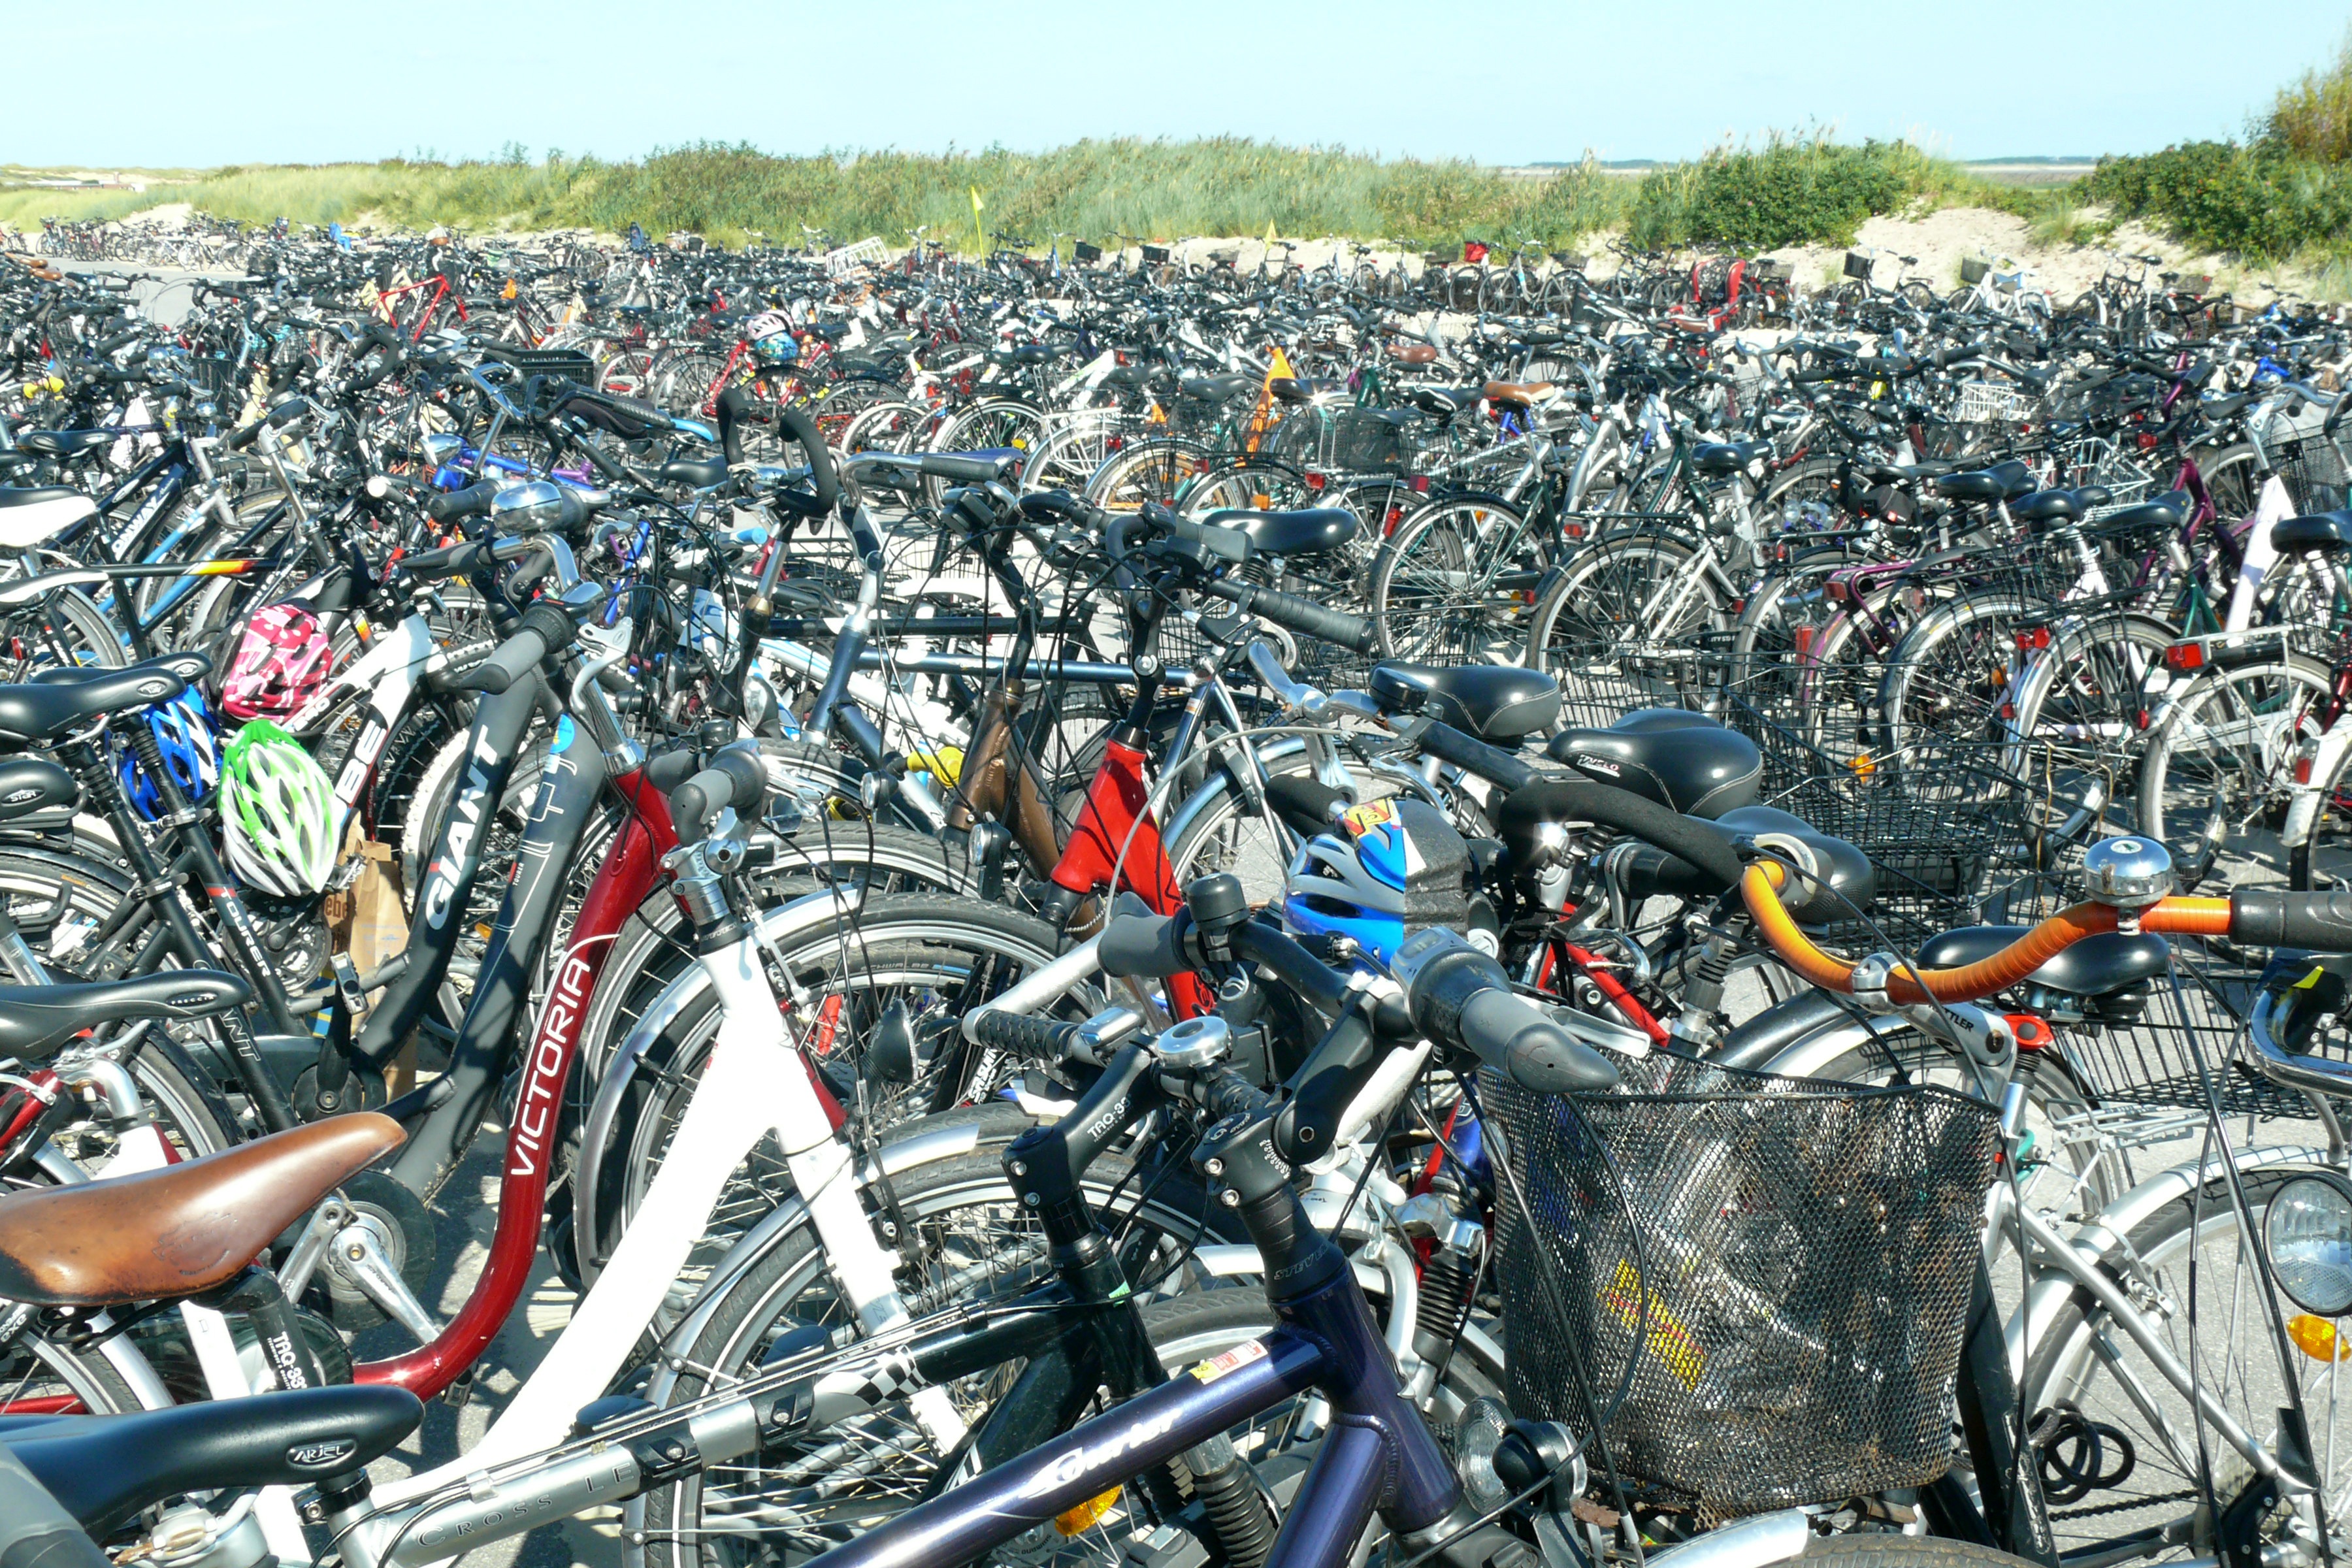
beach, sport, meadow, wheel, bicycle, bike, parking, crowd, transport, vehicle, motorcycle, leisure, cycle, cycling, bicycles, locomotion, scrap, more, two wheeled vehicle, bicycle tour, bike ride, turned off, motorcycling, bike park place, sport venue, traffic congestion, endurance sports